Hossein Ghods-Nakhai

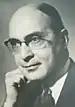
Hossein Ghods-Nakhai, as Iranian ambassador to Japan, c. 1956–58

Hossein Ghods-Nakhaï (‎; GCVO 1894–1977) was an Iranian politician, cabinet minister, diplomat, and poet.